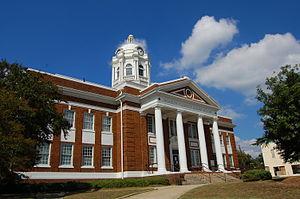
Winder est une ville de Géorgie, aux États-Unis. Il s'agit du siège du comté de Barrow.